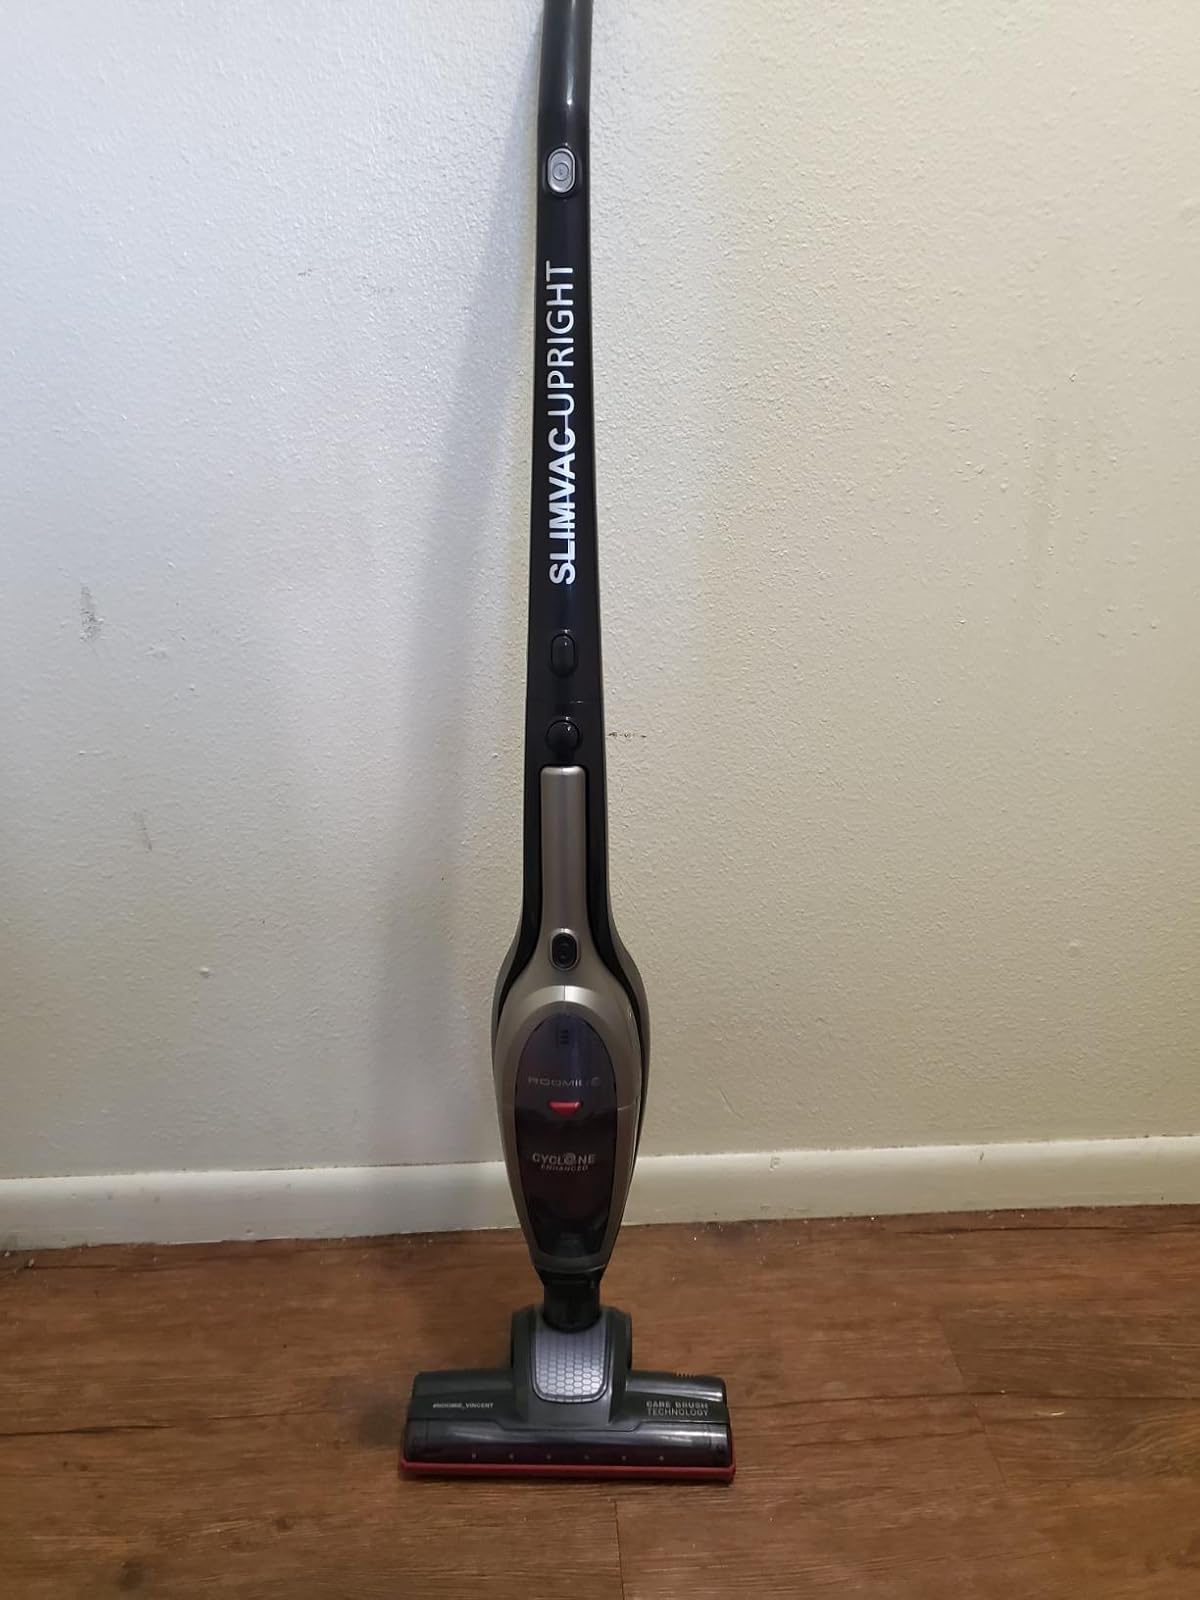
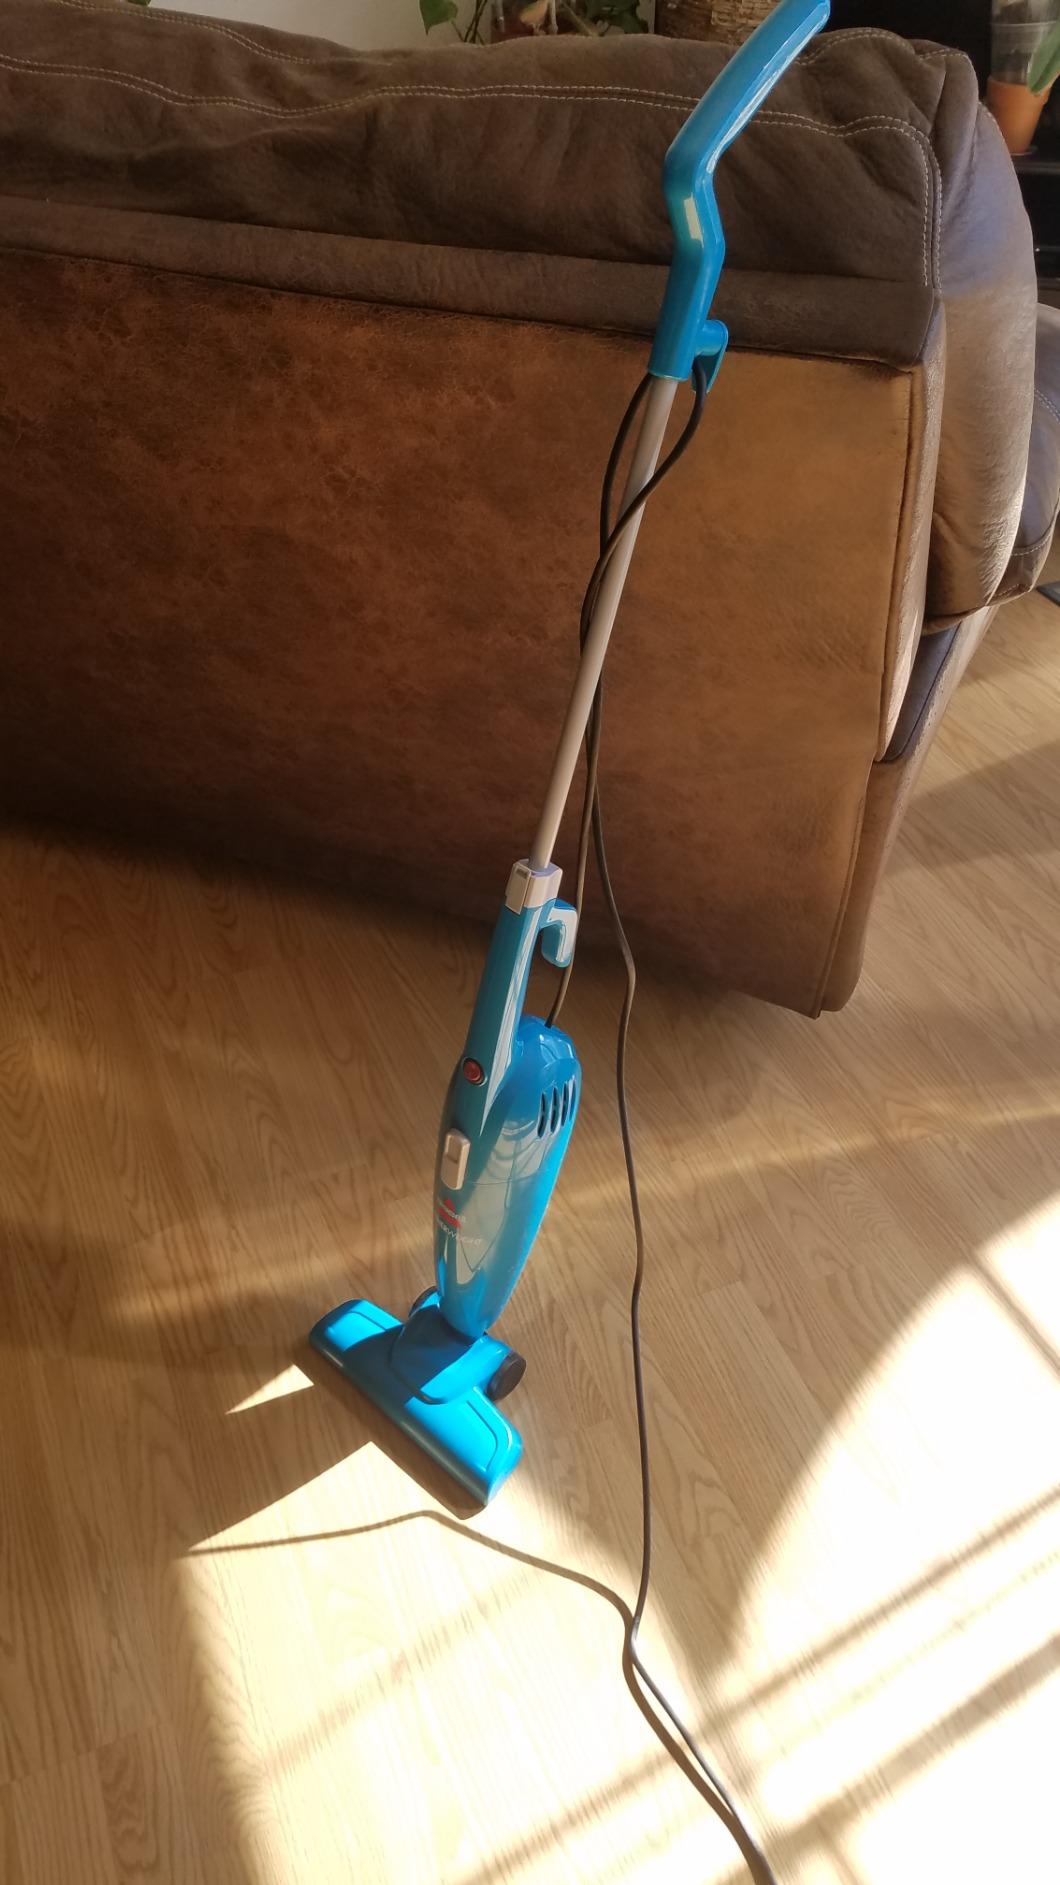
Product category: items_vacuum
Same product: no